Michael Mullen

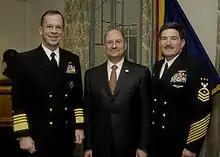
Then-Chief of Naval Operations, Admiral Mullen with Secretary of the Navy Donald Winter and MCPON Terry D. Scott, February 2006

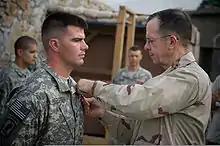
Mullen awarding U.S. Army captain Gregory Ambrosia the Silver Star at Korengal Outpost, Afghanistan, 11 July 2008

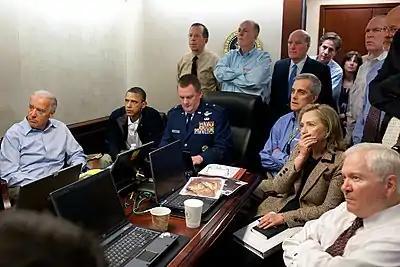
Mullen photographed with President Barack Obama and other members of the U.S. national security team watching the events of Operation Neptune's Spear unfold, on 1 May 2011

As Commander, Allied Joint Force Command Naples, Mullen had operational responsibility for NATO missions in the Balkans, Iraq, and the Mediterranean. As Commander, U.S. Naval Forces Europe, he was responsible for providing overall command, operational control, and coordination of U.S. naval forces in the European Command area of responsibility. He assumed these duties on October 8, 2004, and was relieved of them upon his becoming Chief of Naval Operations.